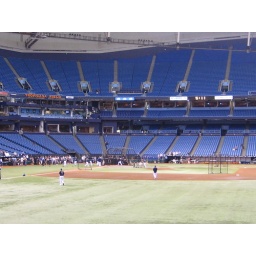
Home plate from right field in Tropicana Field, 06/27/09